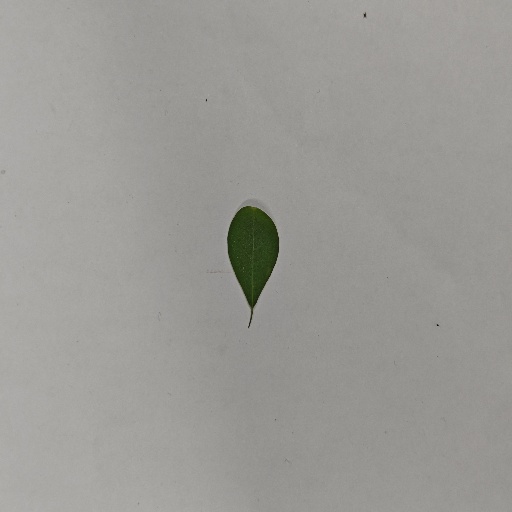
Species: Sojina
Leaf condition: Healthy Leaf